Cité Universitaire station

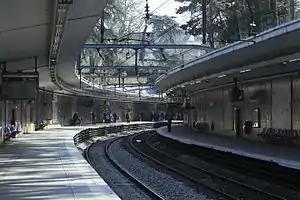
Cité Universitaire station platforms

Cité Universitaire station is a station on RER B of Île-de-France's express suburban rail system, the Réseau Express Régional. It is situated in the 14th arrondissement of Paris. The station serves the Cité Internationale Universitaire de Paris (CIUP) and replaced a line on the Ligne de Sceaux called Sceaux-Ceinture, after the fact that it was a junction with the now-inoperable Ligne de Petite Ceinture